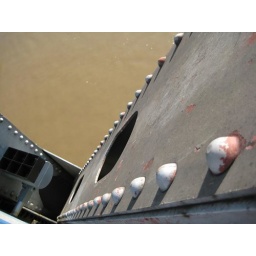
taken in the river market district of little rock, arkansas